John of Austria

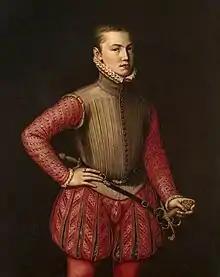
"Portrait of Don Juan" by Jooris van der Straeten

John completed his education at the University of Alcalá de Henares (now the Complutense University of Madrid), where he attended with his two nephews: Prince Carlos, son and heir of Philip II, and Alessandro Farnese, the son of Charles V's other acknowledged illegitimate child, Margaret of Austria, Duchess of Parma. All three were taught by Honorato Hugo, the disciple of scholar Juan Luis Vives. While at the university, Carlos sustained a skull fracture, resulting in personality changes.